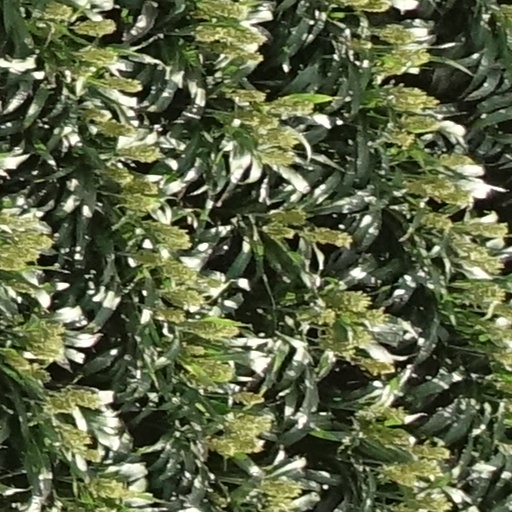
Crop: sorghum